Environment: real
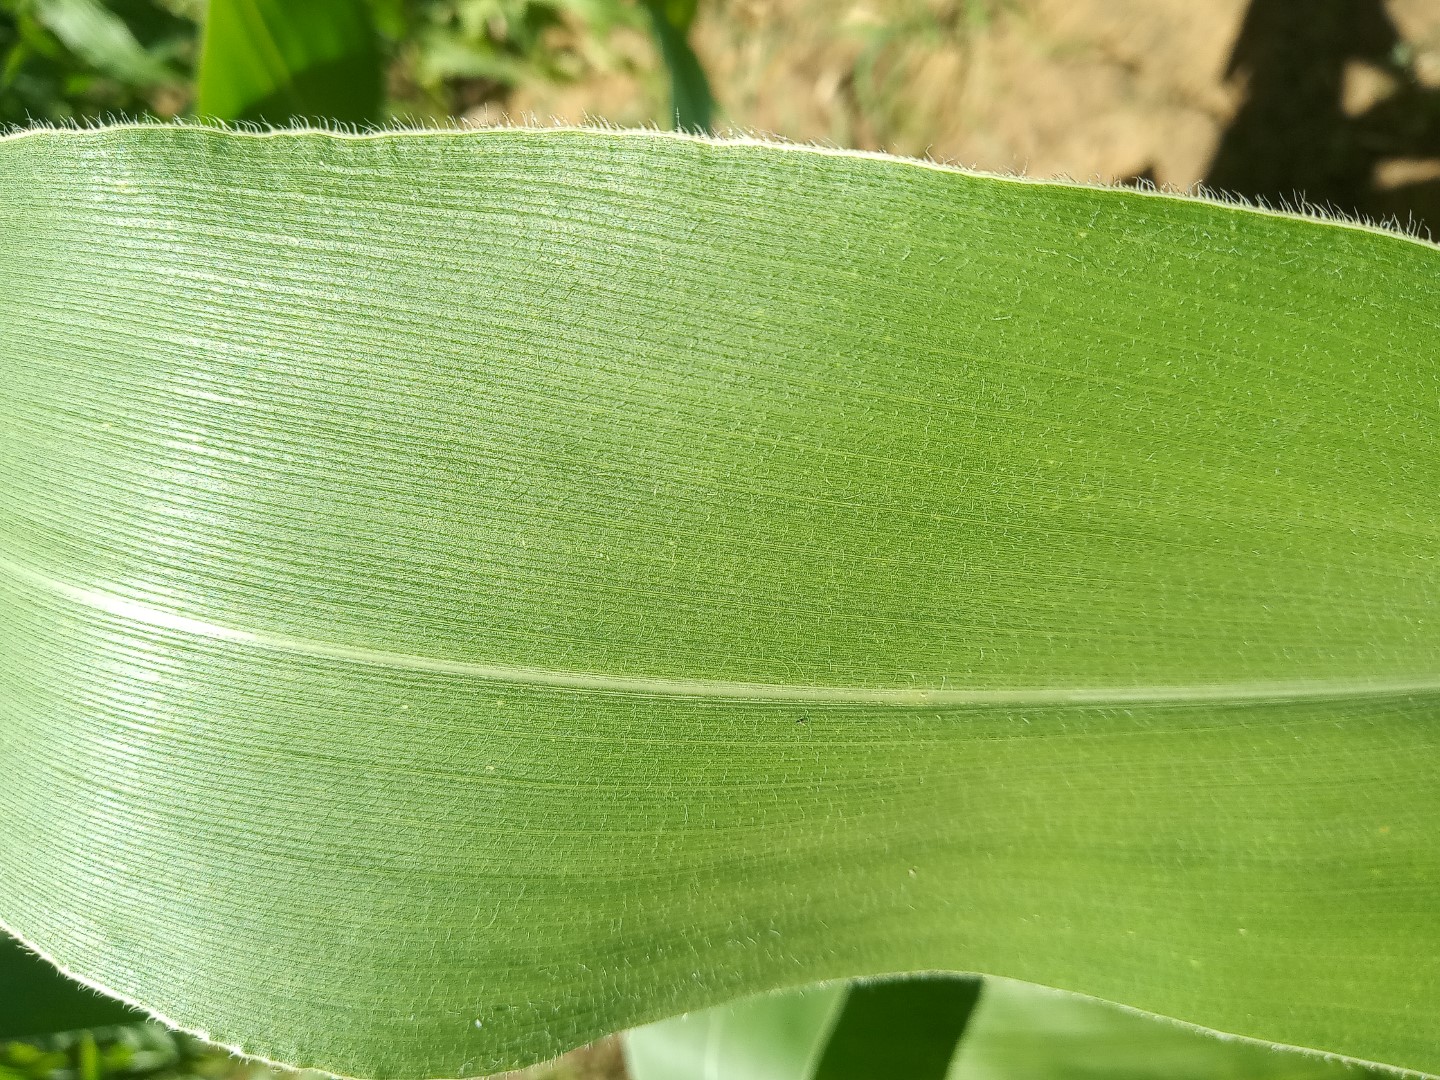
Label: healthy